Edward Leo Krumpelmann

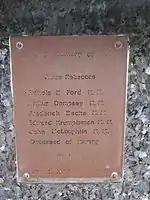
A monument in Maryknoll Secondary School in Hong Kong dedicated to Fr Krumpelmann and others who died for God

In early 1975, Krumpelmann suffered from a blood clot in his left lung and returned to the U.S. on March 31. His condition improved in the following two months, but deteriorated suddenly in late June. He died shortly after his admission to Hennepin General Hospital (now Hennepin County Medical Center) in Minneapolis on June 23. Krumpelmann's body was transported to the Maryknoll headquarters in New York, and was buried in the Maryknoll Cemetery on June 26, 1975.